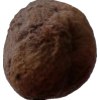
Label: peach